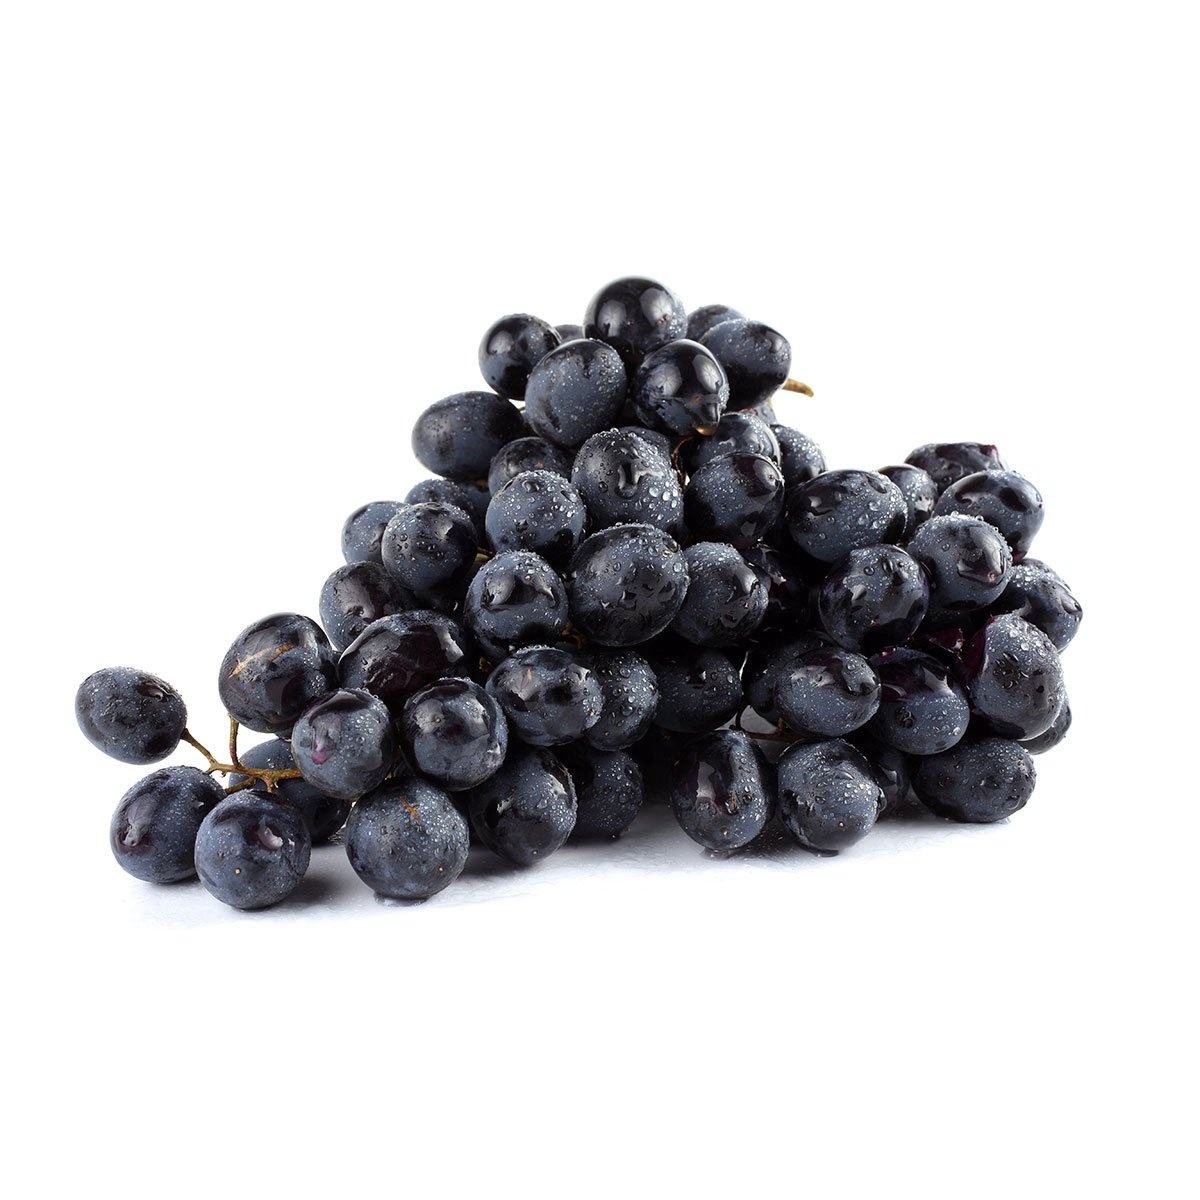
Black Seedless Grapes
黑提
Brand: ALP EGLINTON
Category: Food, Beverages & Tobacco > Food Items > Fruits & Vegetables > Fresh & Frozen Fruits > Grapes